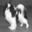
Label: dog